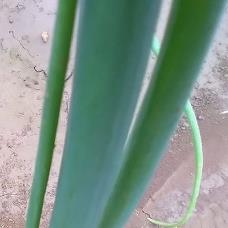
Crop: Onion
Condition: healthy-leaf